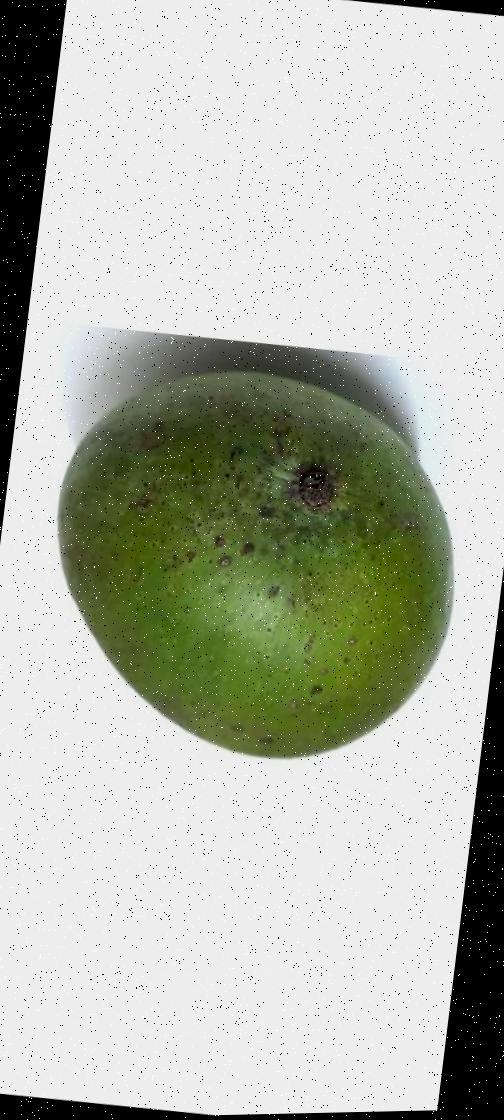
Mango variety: Ashshina Zhinuk